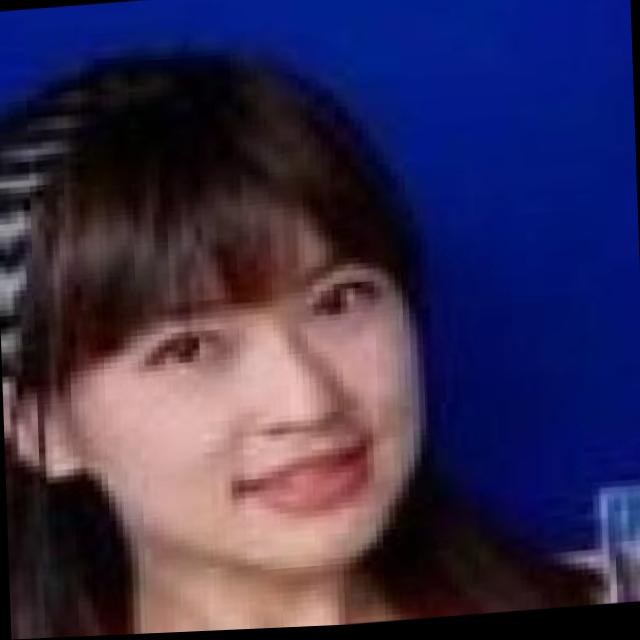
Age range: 21-44